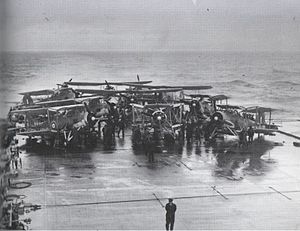
Fairey Swordfish
Swordfish på HMS Victorious under jagten på Bismarck
Swordfish var et hangarskibsbaseret britisk biplan, bygget af Fairey-flyfabrikken.